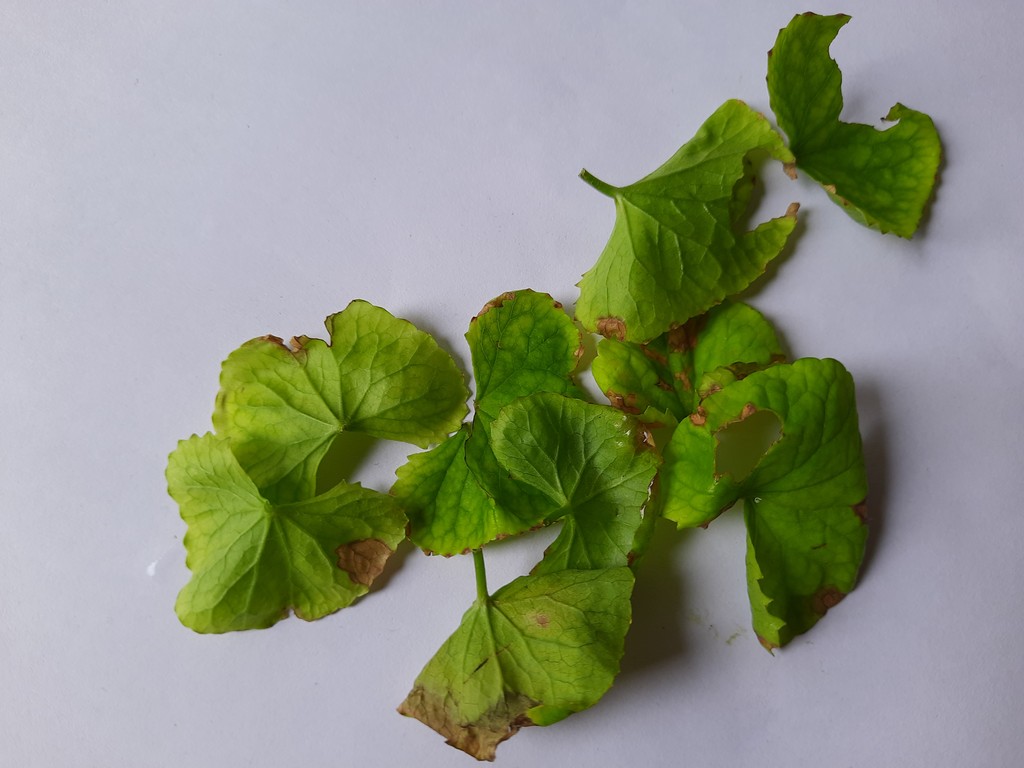
Label: Unhealthy